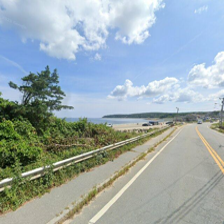
Label: streetView